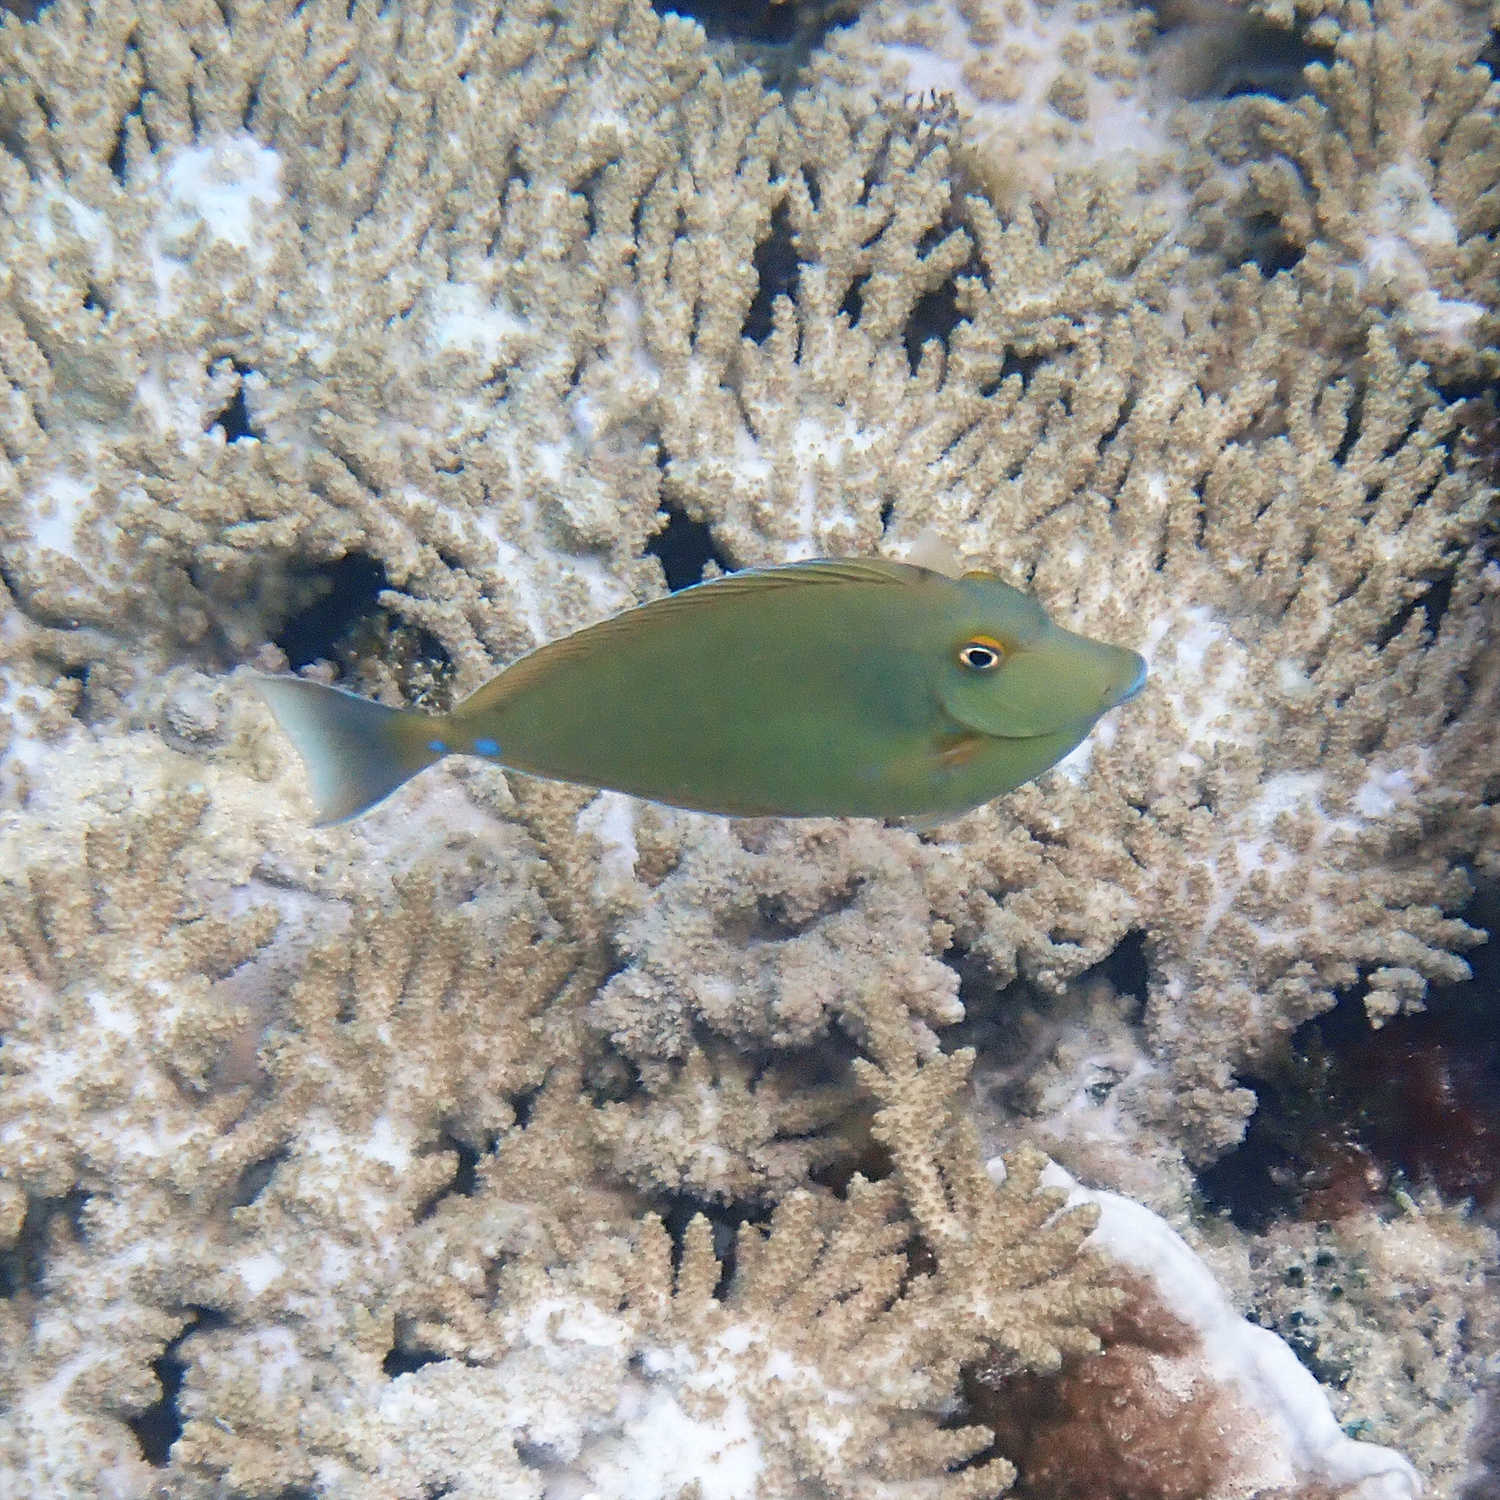
Naso unicornis (Bluespine Unicornfish)